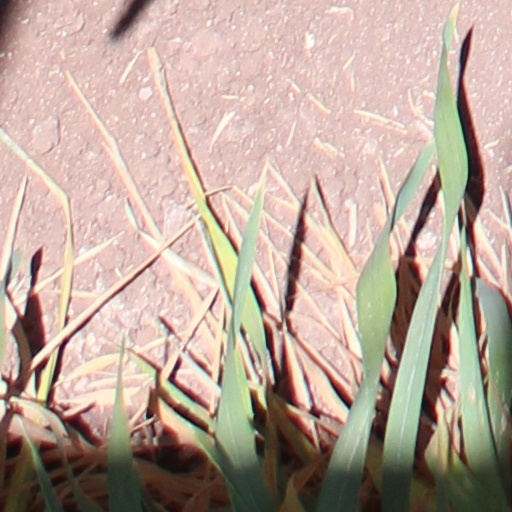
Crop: wheat